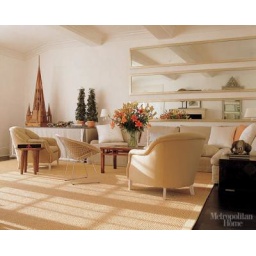
three horizontal mirrors over sofa